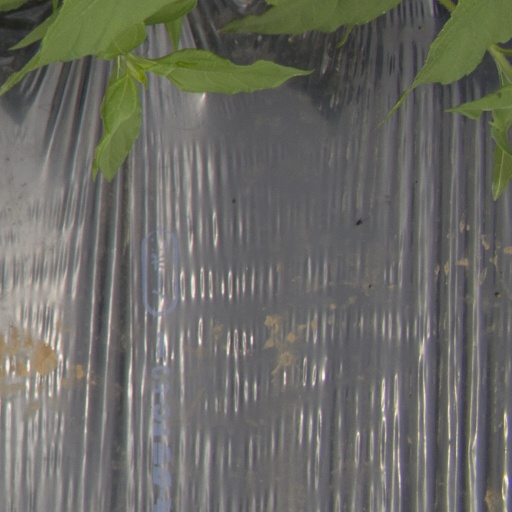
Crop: Jerusalem artichoke